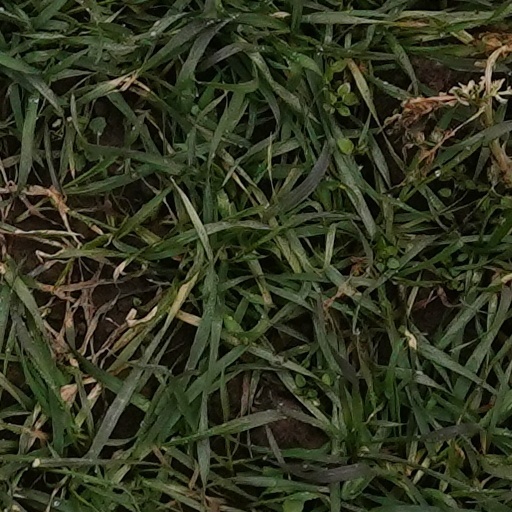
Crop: wheat